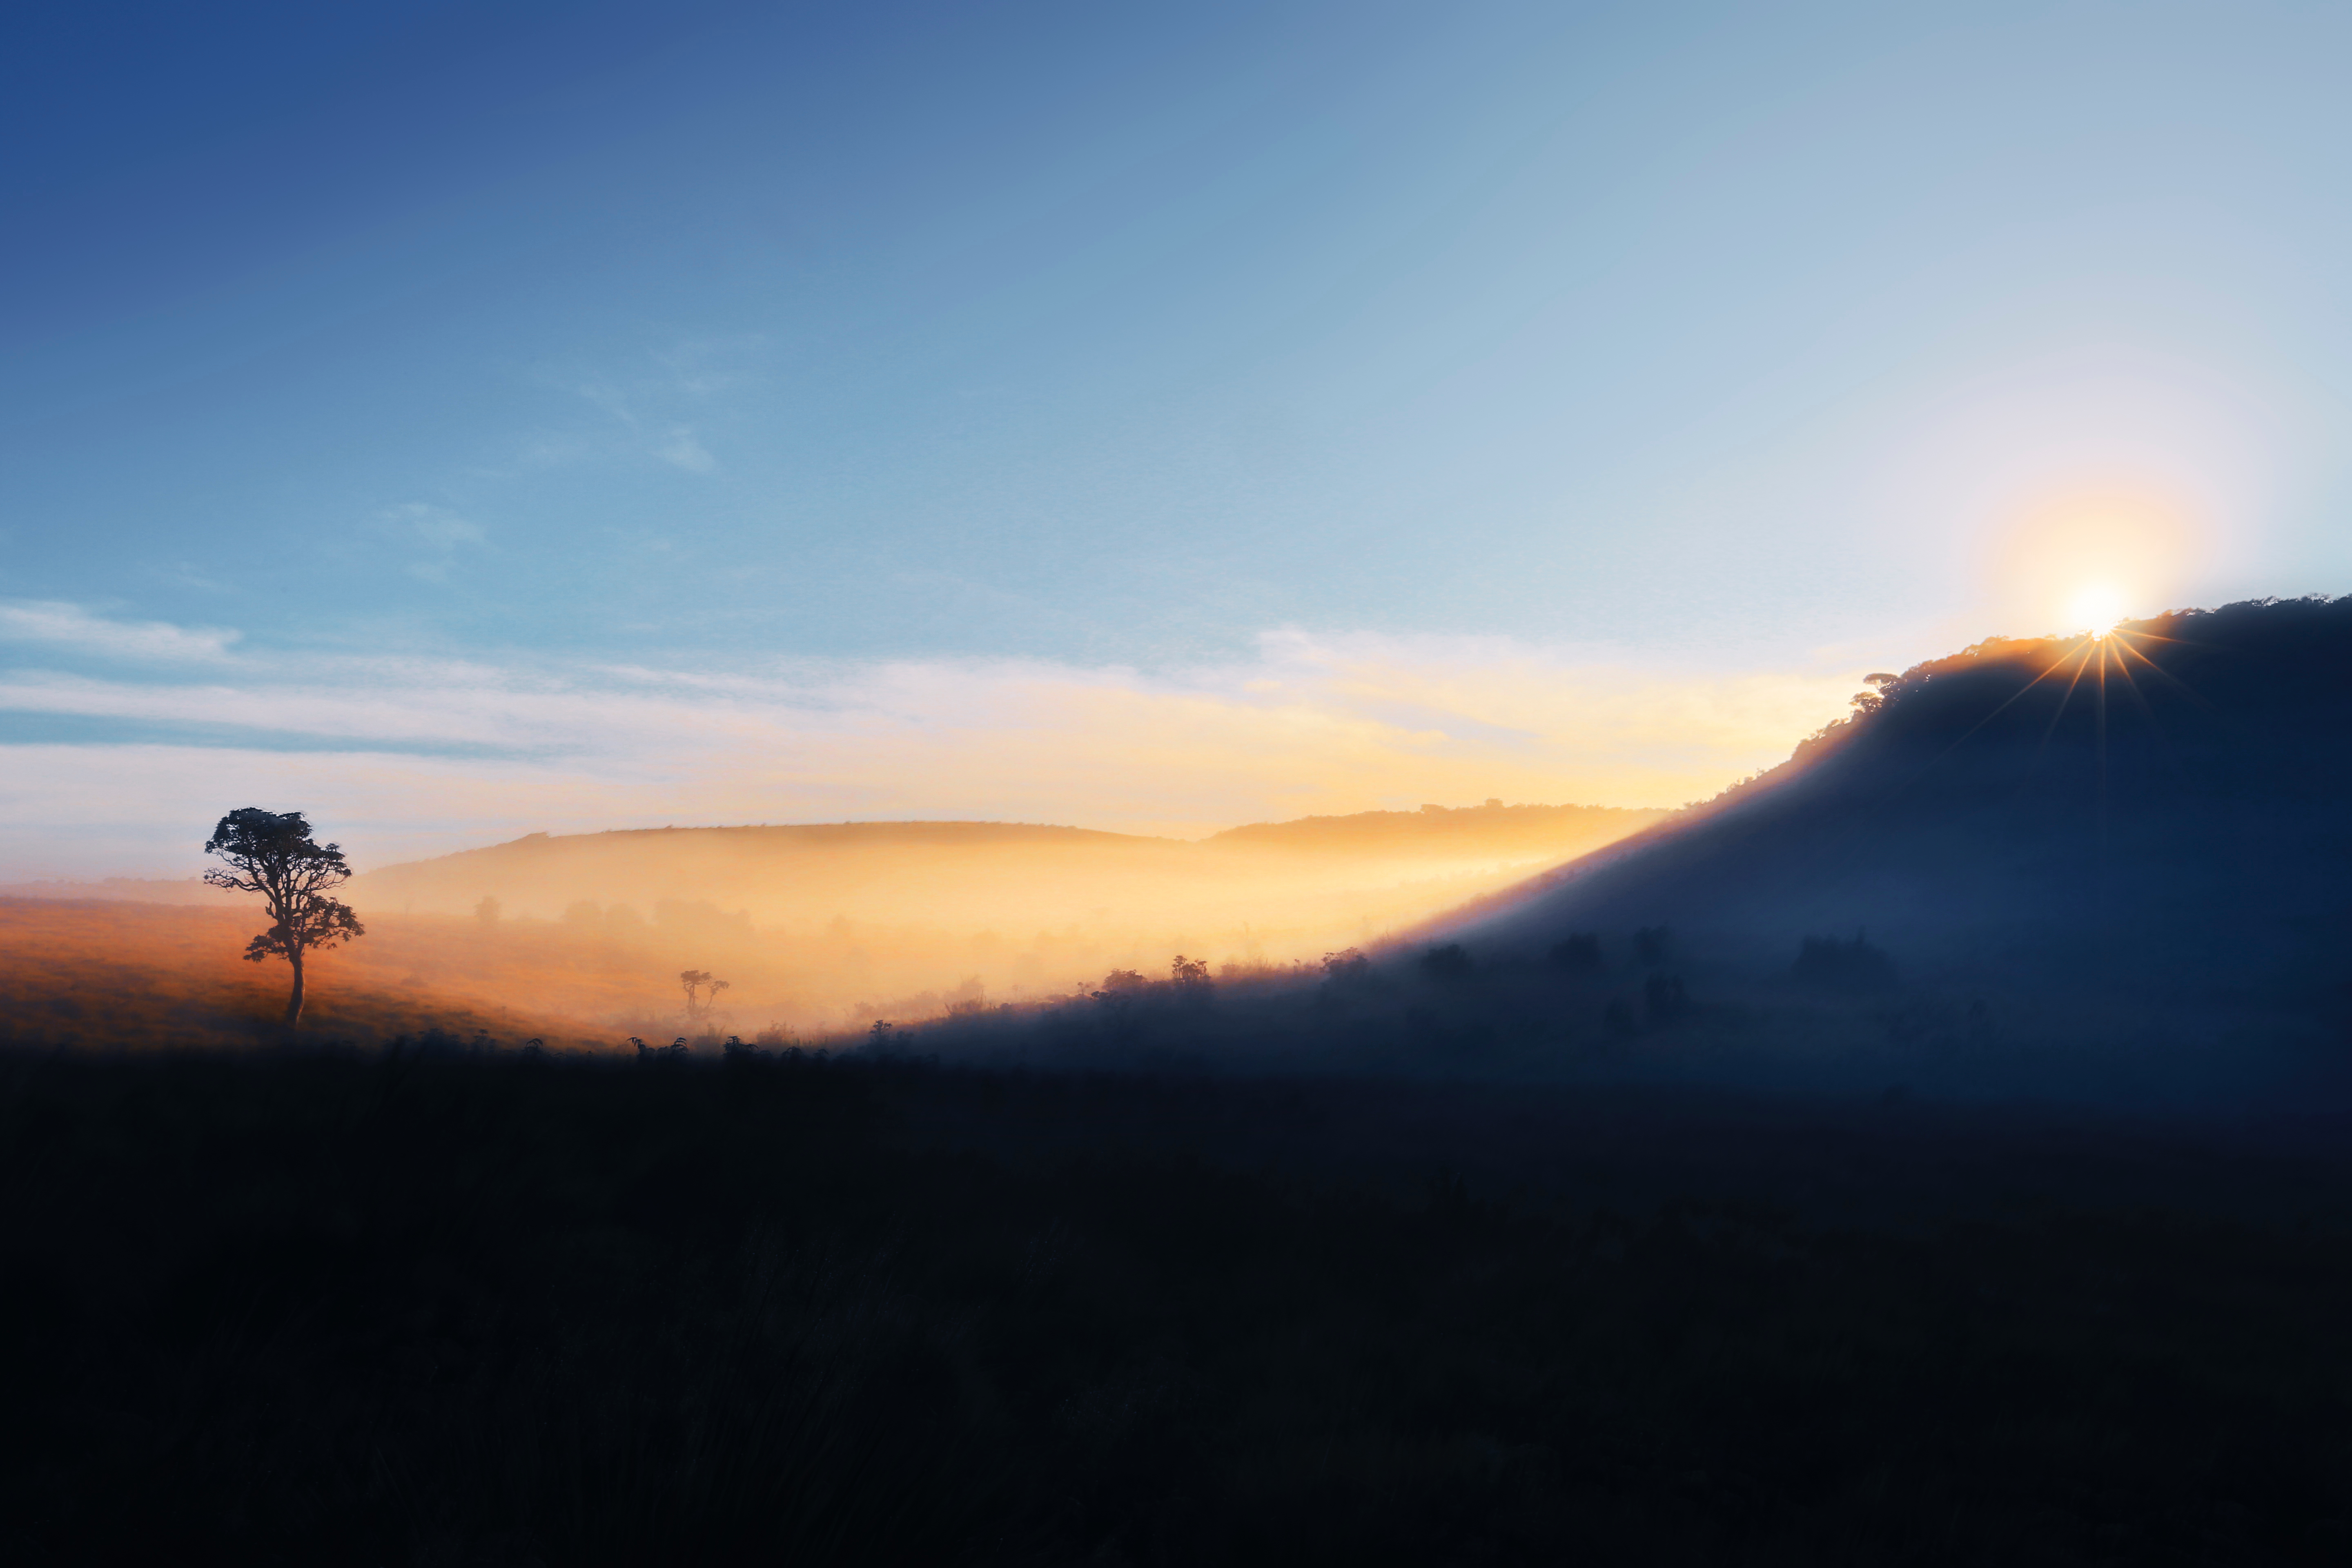
horizon, mountain, cloud, sky, sun, sunrise, sunset, sunlight, morning, hill, dawn, dusk, evening, afterglow, atmospheric phenomenon, mountainous landforms